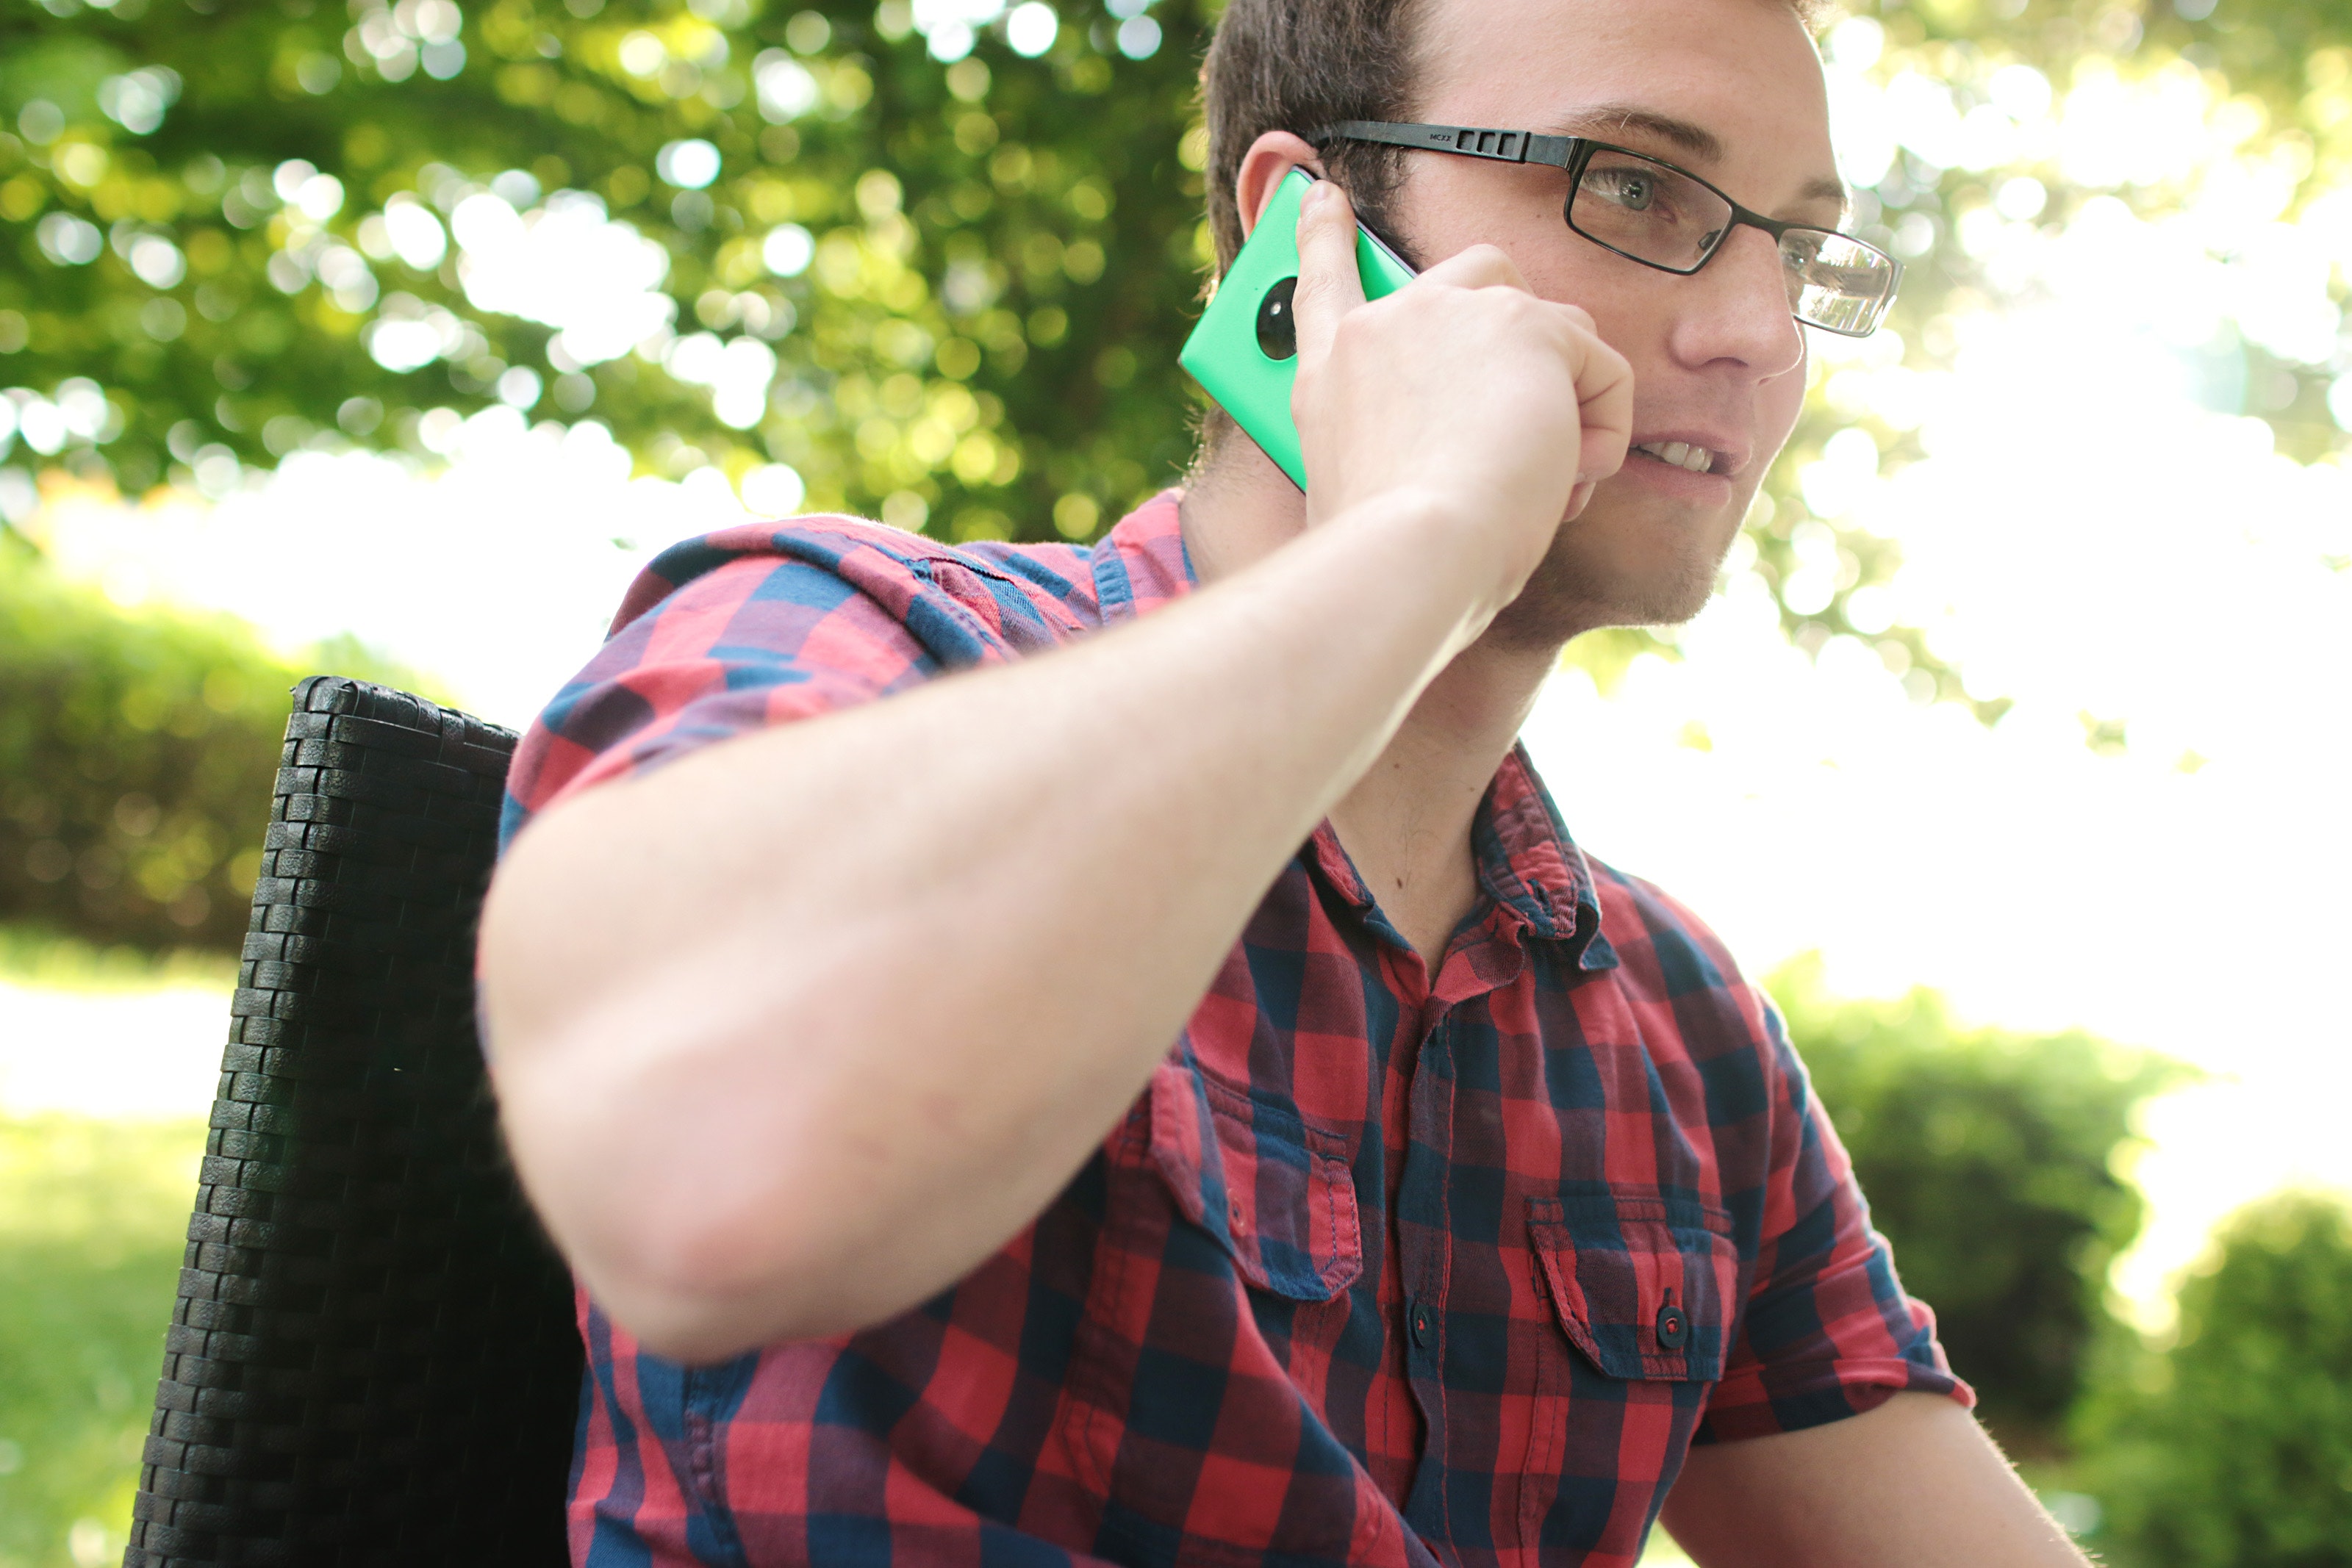
green, glasses, eyewear, cool, plaid, arm, sunlight, summer, fun, leaf, tree, hand, design, grass, photography, pattern, finger, neck, plant, leisure, elbow, smile, vision care, gesture